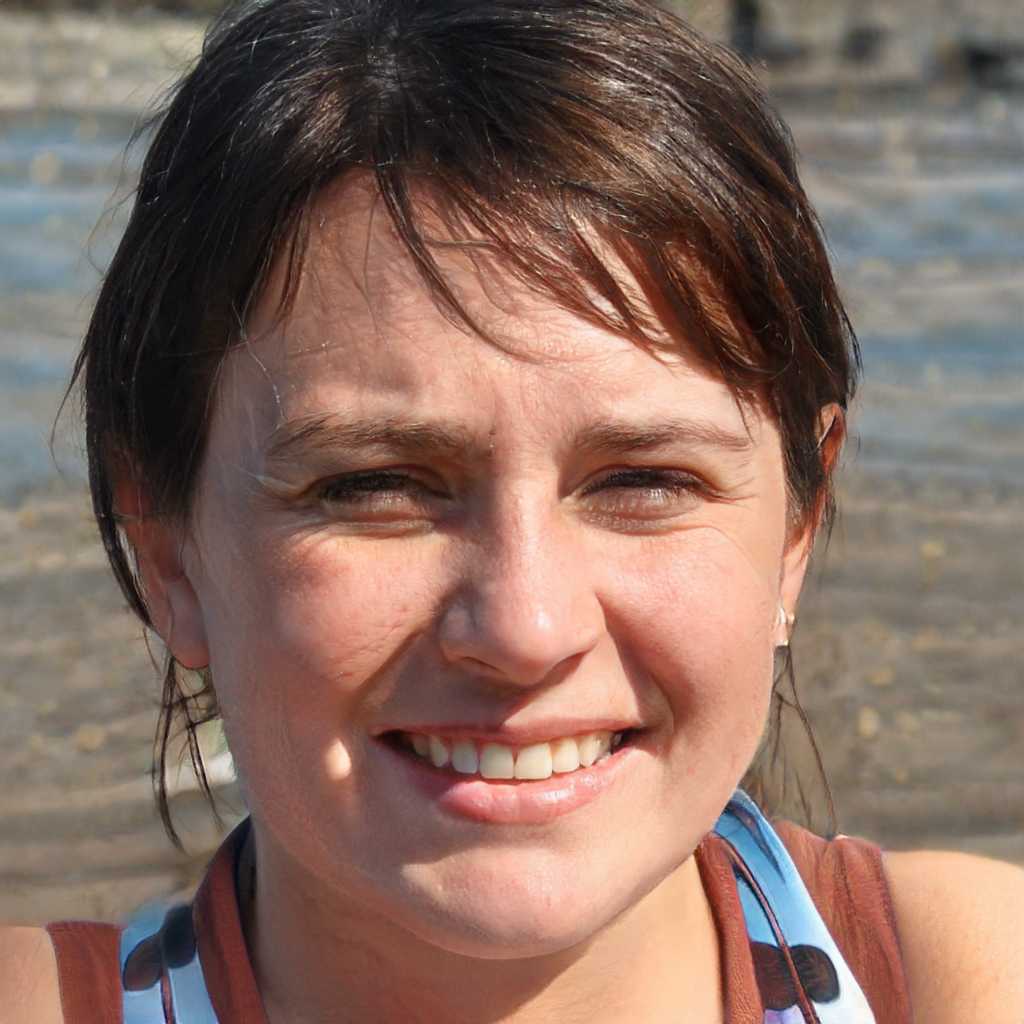
Label: Colored